Zhang Weiying

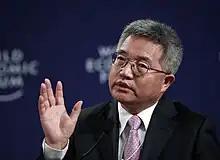
Zhang Weiying at the Annual Meeting of the New Champions 2011

Zhang Weiying (born October 1, 1959) is a Chinese economist and was head of the Guanghua School of Management, Peking University. He is known for his advocacy of free markets and his ideas have been influenced by the Austrian School.